Le Vigean

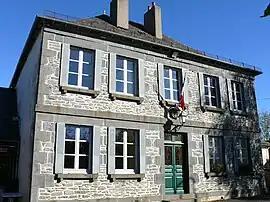
Town hall

Le Vigean is a commune in the Cantal department in south-central France.